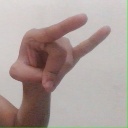
अक्षर: च